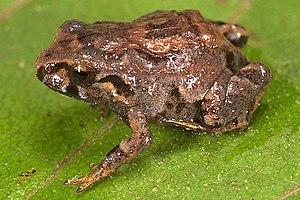
Bryophryne gymnotis est une espèce d'amphibiens de la famille des Craugastoridae.